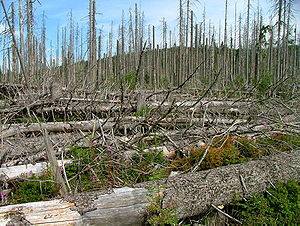
Nationalpark Bayerischer Wald
Skadat område efter angreb af barkbiller
Nationalpark Bayerischer Walds beliggenhed